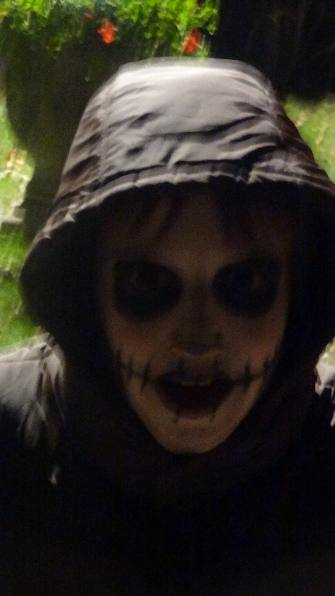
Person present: Yes